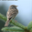
Label: bird